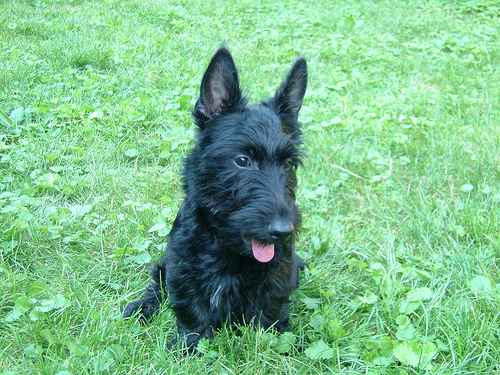
Breed: scottish terrier